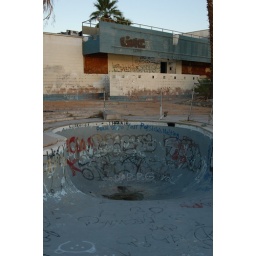
From the pool at the abandoned beach house in North Shore.